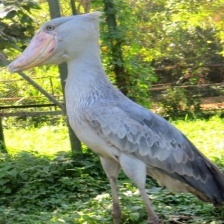
Species: SHOEBILL
Scientific name: BALAENICEPS REX